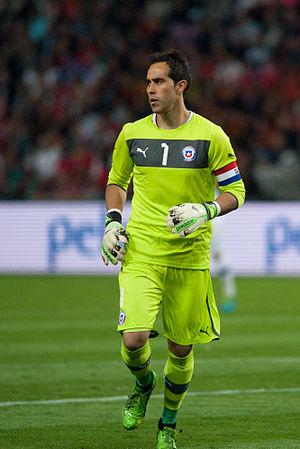
Espagne - Chili, 10 septembre 2013.